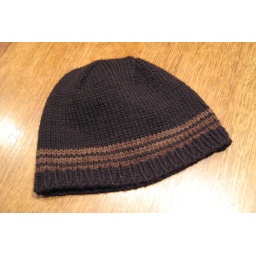
Hat for my brother in blue sky alpaca's worsted hand-dyes